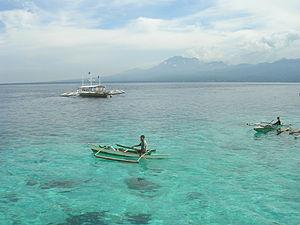
Le détroit de Tañon, en anglais Tanon Strait, est un détroit de l'océan Pacifique baignant les côtes des Philippines. Il sépare l'île de Negros à l'ouest de celle de Cebu à l'est en faisant communiquer la mer de Visayan au nord et la mer de Bohol au sud. Orienté nord-sud et de forme linéaire, son extrémité méridionale est constitué d'un resserrement face à l'île Siquijor tandis qu'à son extrémité septentrionale, il s'élargit face à l'île Bantayan.